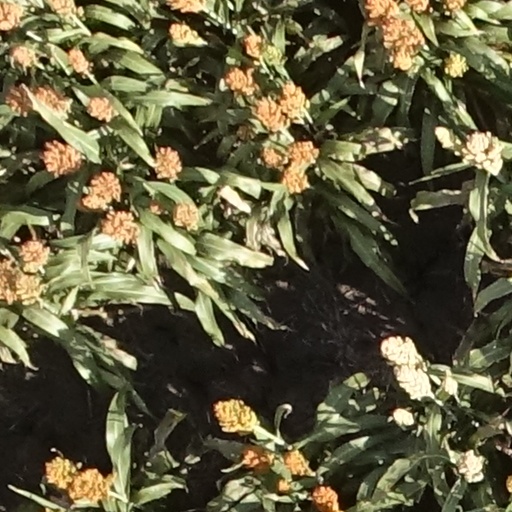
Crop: sorghum